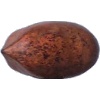
Label: nut_pecan